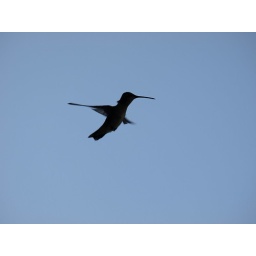
hummingbird in the blue sky